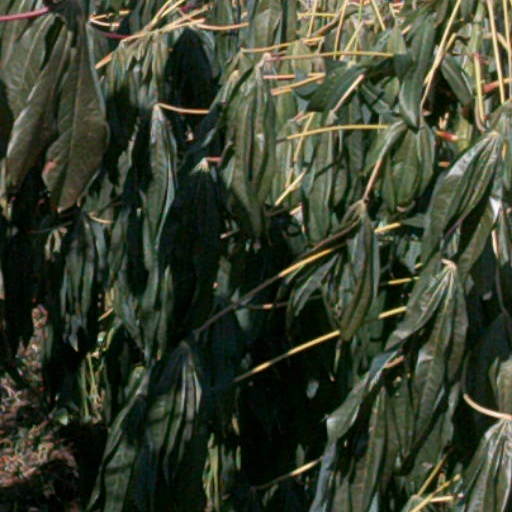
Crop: cassava